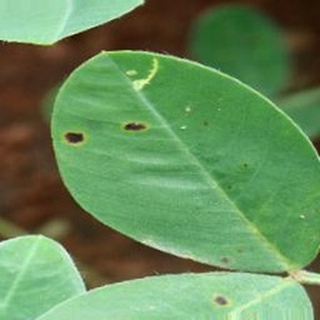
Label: groundnut_early_leaf_spot